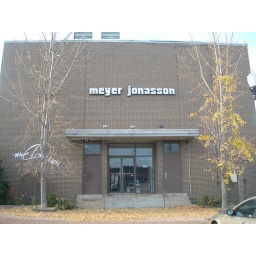
The back of the former Meyer Jonasson building in Altoona, PA (facing the train and bus depot)